Majestic, Leeds

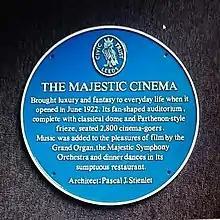
Blue plaque from Leeds Civic Trust

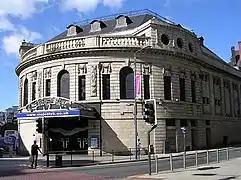
Under Majestyk branding in 2007

The Majestic is recorded in the National Heritage List for England as a Grade II listed building as a nationally important example of an early twentieth-century cinema, having been designated on 14 June 1993.